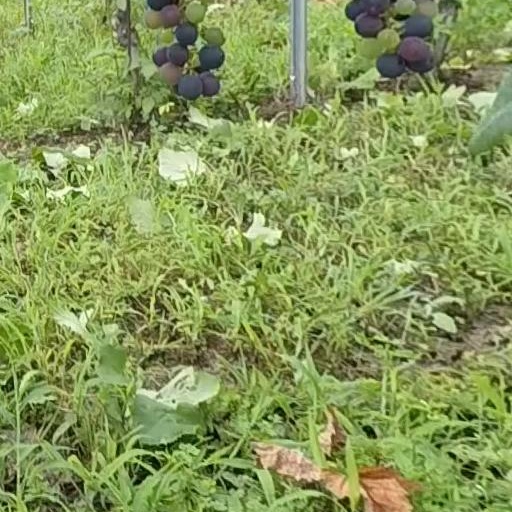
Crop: grape